Bawdwin Mine

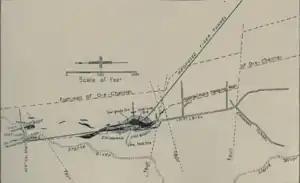
Map of Bawdwin Mine

One of Myanmar's richest natural resources, the polymetallic mine yields silver, lead, zinc, copper and other metals. One of the largest high-grade silver-lead-zinc ore bodies in the world called the "Chinaman Lode" was discovered on the site in 1913. At the Bawdwin Mine, there were two separate sections: the Shan part to the north and the "Chinaman," which contained the Chinaman lode.